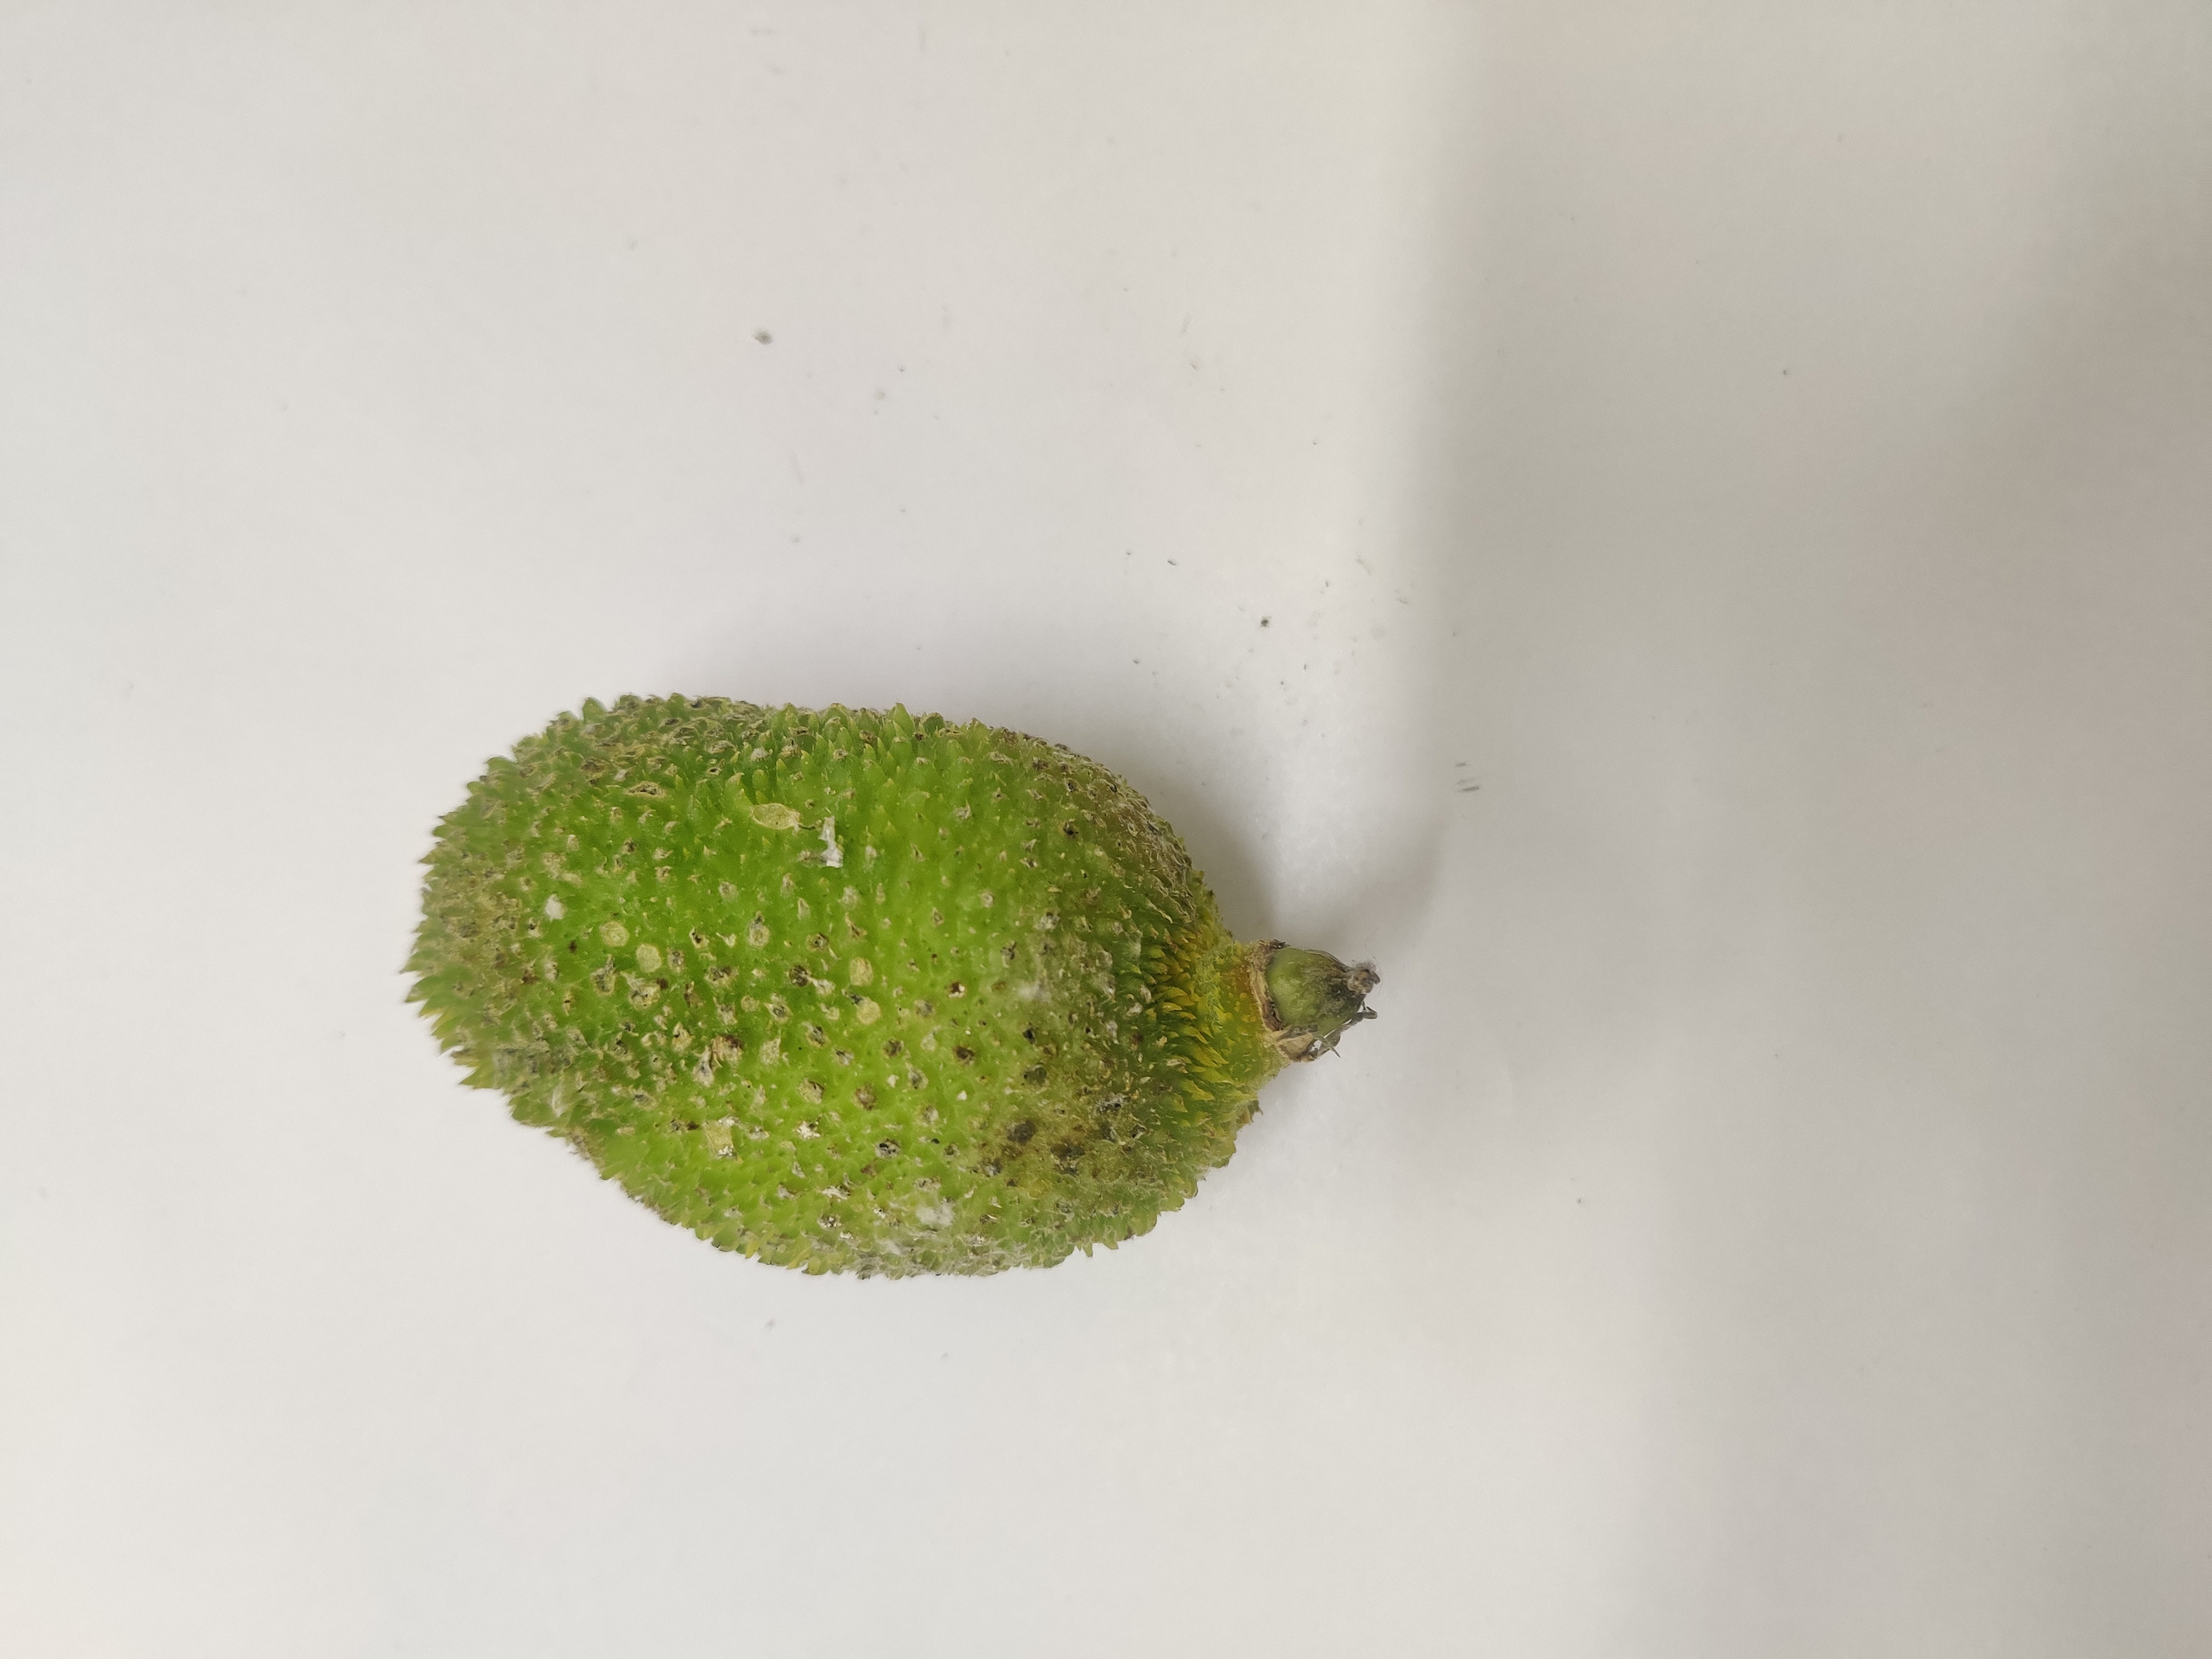
Crop: Spiny Gourd
Condition: Severely Damaged